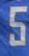
Number: 5